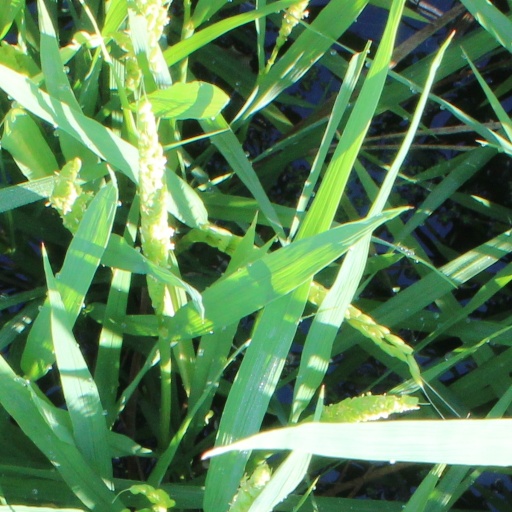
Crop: rice